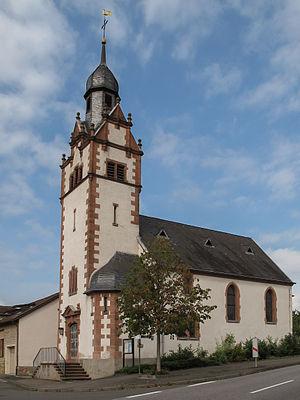
Norheim est une municipalité allemande située dans le land de Rhénanie-Palatinat et l'arrondissement de Bad Kreuznach.